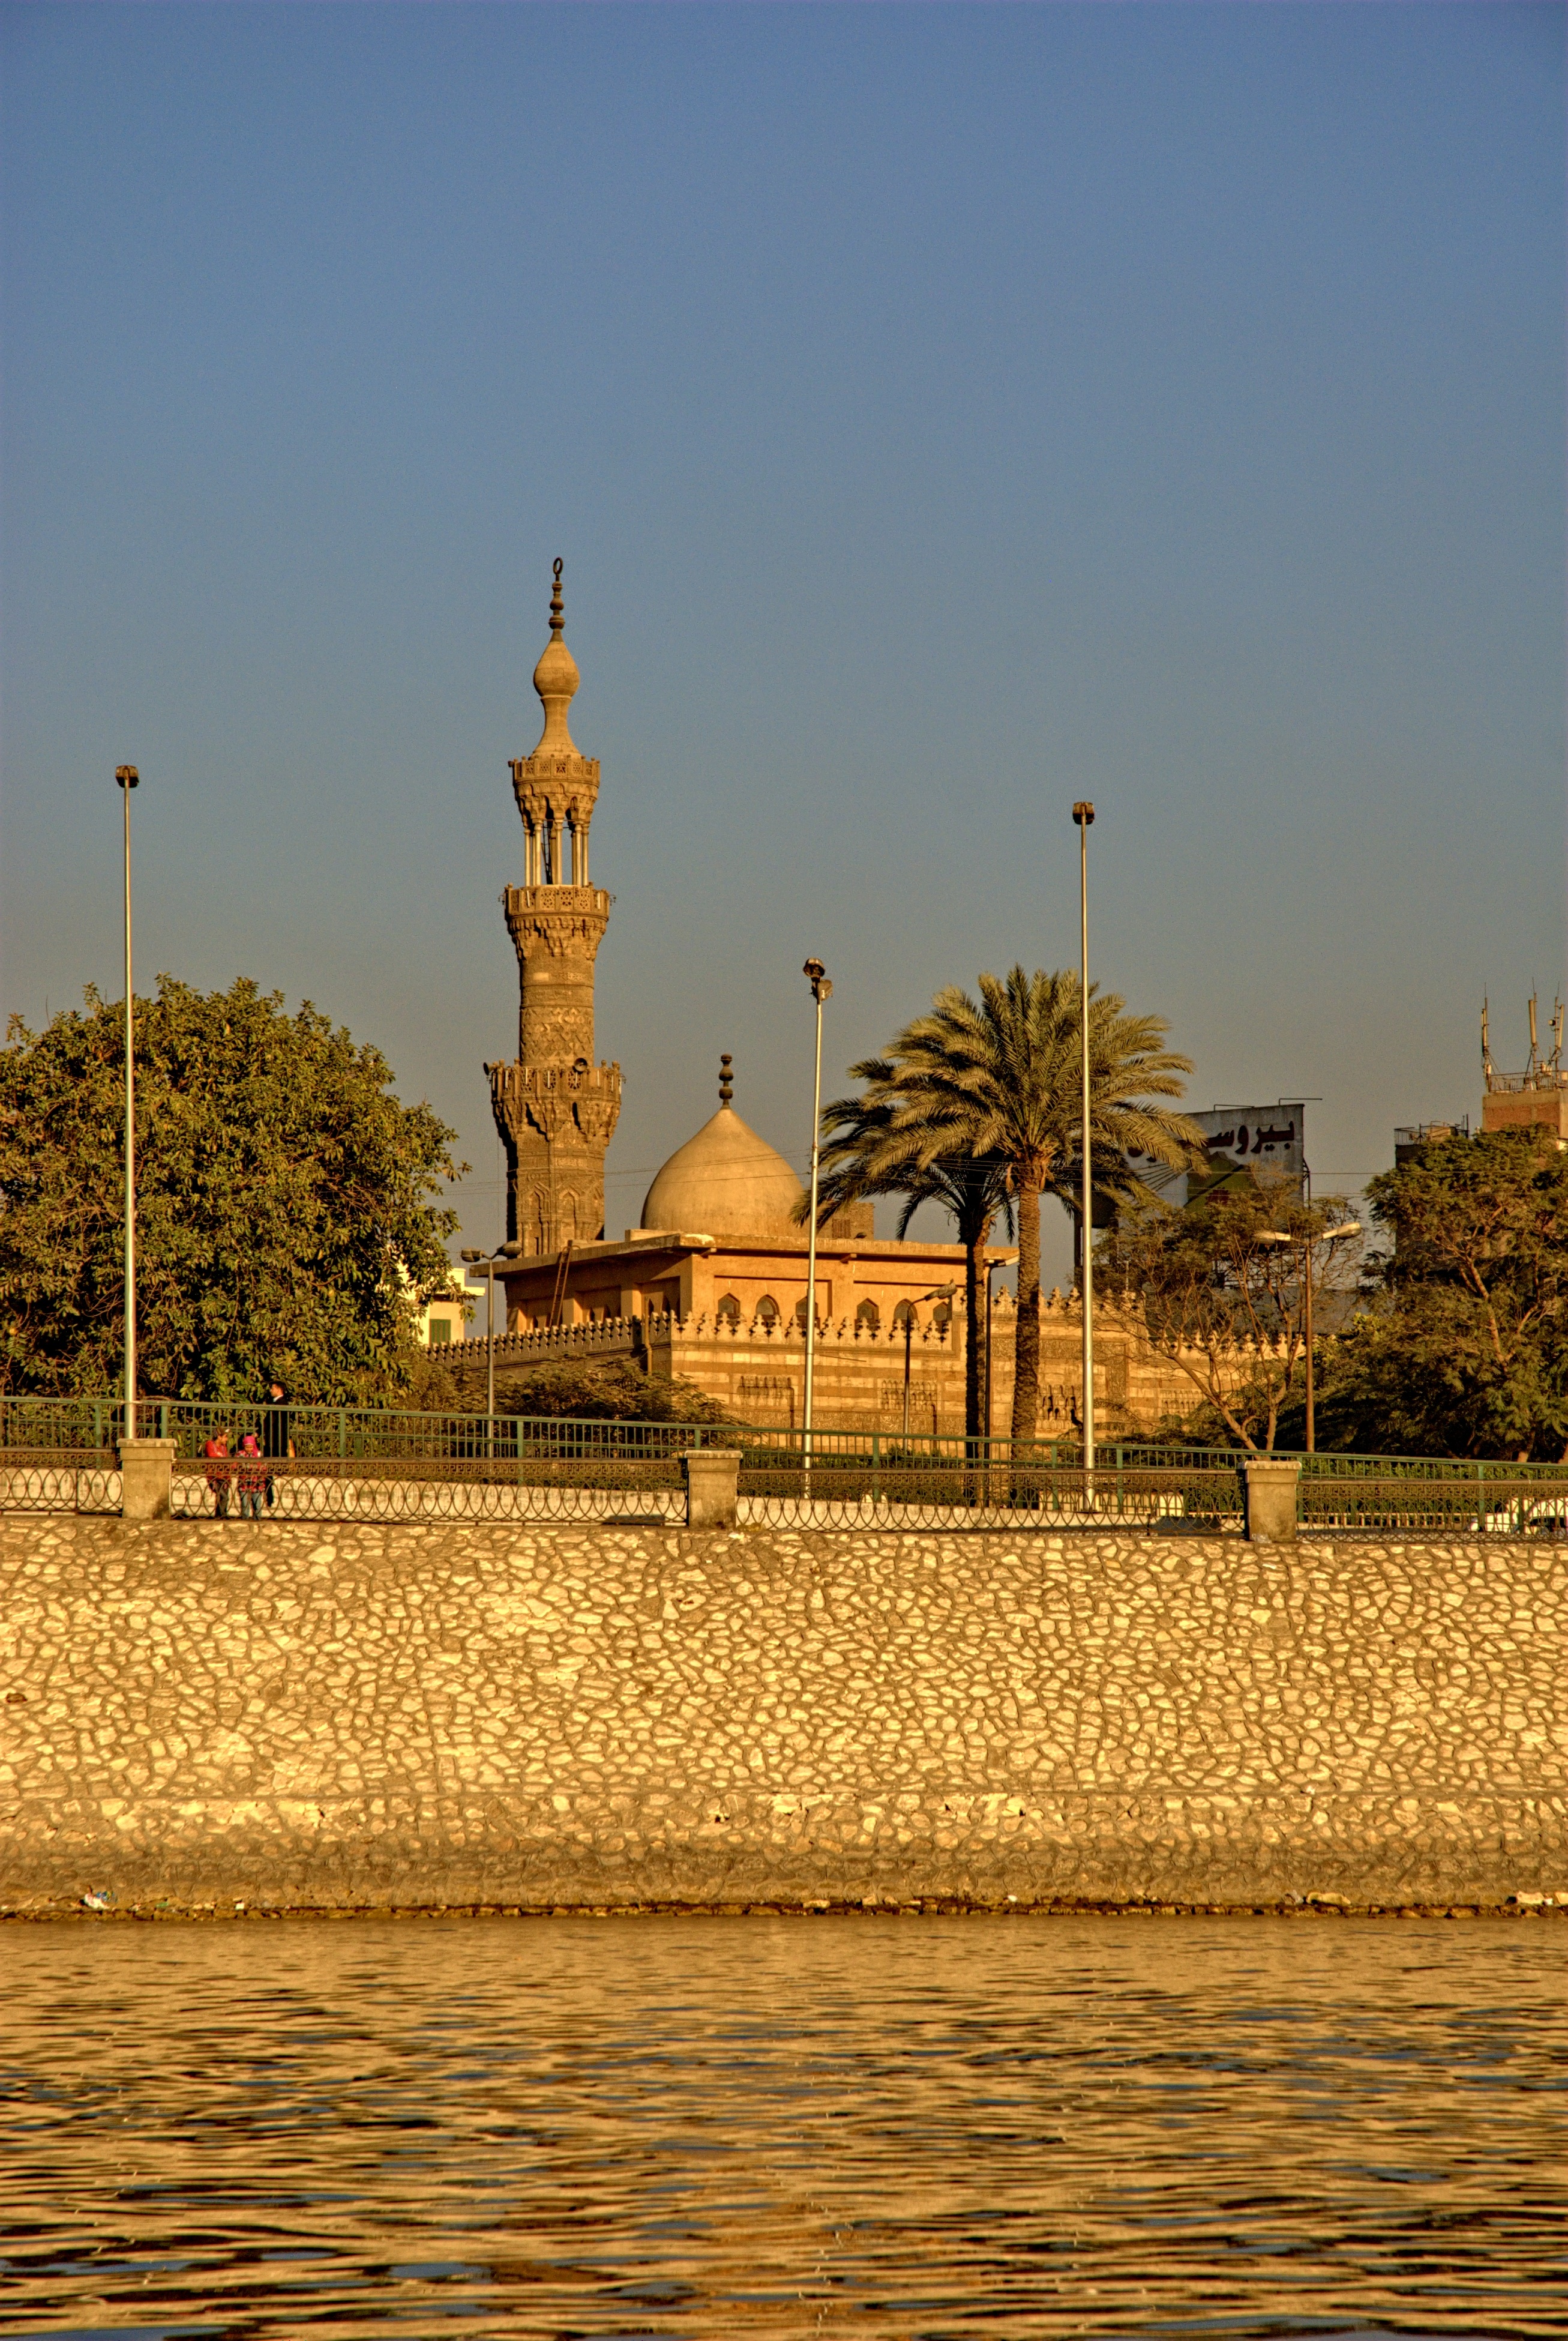
water, nature, horizon, sunset, skyline, morning, city, river, cityscape, summer, dusk, evening, green, reflection, tower, holiday, ancient, landmark, tourism, place of worship, egypt, clouds, temple, holidays, mosque, the area